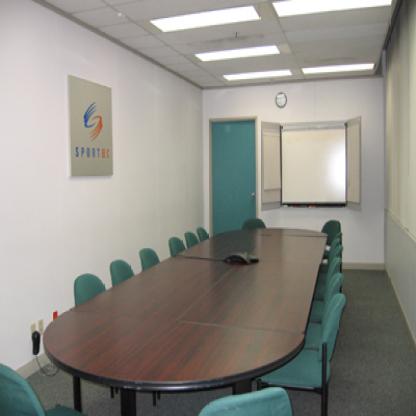
Scene: Indoor